Black Worcester pear

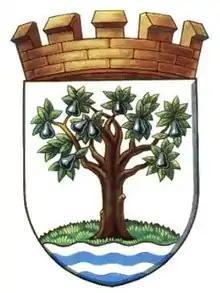
Arms of Worcestershire County Council, featuring a tree bearing black pears

Pears formed part of the provisions of the troops at Agincourt in 1415, where Worcestershire bowmen carried banners depicting a pear tree laden with fruit. Michael Drayton's poem of the battle, notes “Wor’ster a pear tree laden with its fruit”.